Koesbini

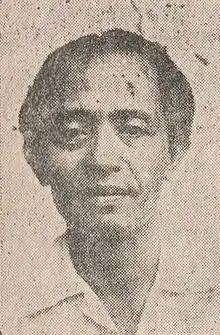
Koesbini in 1965

Koesbini (Perfected Spelling: Kusbini; 1 January 1910 – 28 February 1991) was an Indonesian composer and musician. Born the son of a forest ranger in Mojokerto, he became interested in music at a young age and became a member of a Surabaya-based orchestra. By the 1930s he was composing his own "kroncong" songs and playing the violin and singing on radio broadcasts, gaining enough popularity to be contracted to Majestic Films in 1941 and score two films. During the Japanese occupation of the Dutch East Indies, he composed the song "Bagimu Negeri", later considered his most significant work. During the Indonesian National Revolution, Koesbini supported the republican government, and after the revolution concluded he operated his own music school while working for the Ministry of Teaching, Education, and Culture and continuing to write new songs.